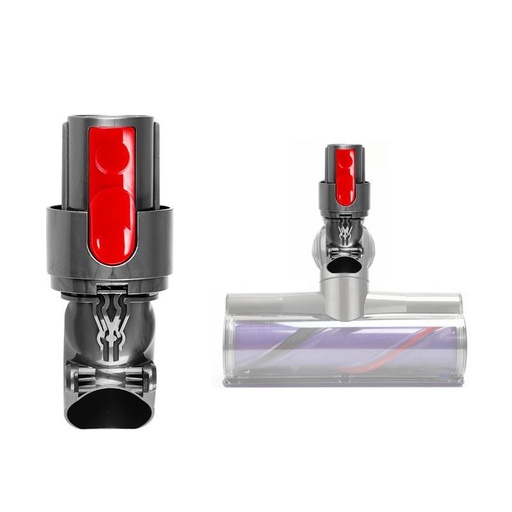
Vacuum Cleaner Repair Parts Suction Head Connector Power Interface For Dyson V8 V10 Direct Drive
Features: • Enhances Vacuum Cleaner Performance And Extends Machine Life • Made Of High-Quality Materials For Durability • Easy To Install With Included Screwdriver • Exquisite And Delicate Design Specifications: • Material: High-Quality Materials • Compatibility: Select Dyson Vacuum Cleaner Models And Suction Heads Package Includes: • 1 X Vacuum Cleaner Repair Parts Suction Head Connector Power Interface
Brand: NON
Category: Home & Garden > Household Appliance Accessories > Vacuum Accessories > Suction Head Covers